Swifts Creek

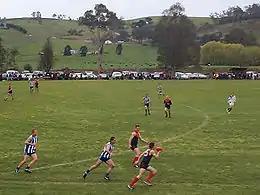
Swifts Creek (in blue and red) defeated Buchan in the 2001 ODFL Grand Final

Despite its small population, Swifts Creek boasts a number of sporting clubs. The Swifts Creek "Demons" Australian Rules Football team has been in existence for over 100 years. They currently compete in the Omeo & District Football League (ODFL), and have won 25 premierships including several in recent years. The team wears a blue jumper with a red vee, the traditional strip of the Melbourne Football Club AFL team. The affiliated Swifts Creek Netball Club also has a long and successful history, and wears a blue top with red skirt. Both football and netball clubs also have junior teams.